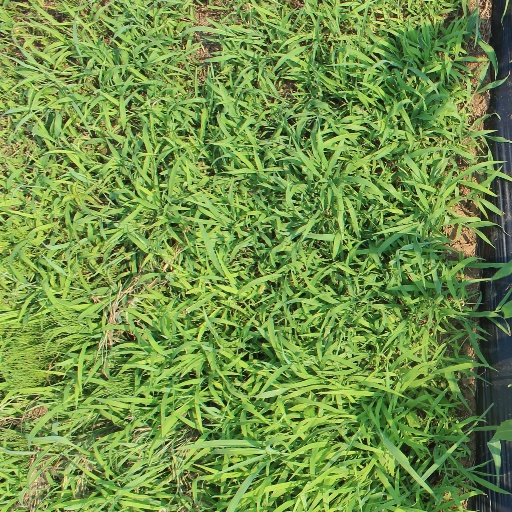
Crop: sorghum